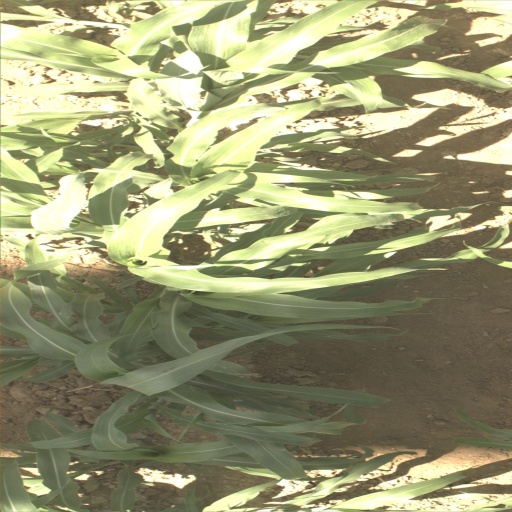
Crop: sorghum